David Sankoff

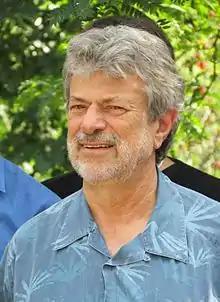
David Sankoff at "Models and Algorithms for Genome Evolution" in 2013, Bromont, Quebec.

David Sankoff (born December 31, 1942) is a Canadian mathematician, bioinformatician, computer scientist and linguist. He holds the Canada Research Chair in Mathematical Genomics in the Mathematics and Statistics Department at the University of Ottawa, and is cross-appointed to the Biology Department and the School of Information Technology and Engineering. He was founding editor of the scientific journal "Language Variation and Change" (Cambridge) and serves on the editorial boards of a number of bioinformatics, computational biology and linguistics journals. Sankoff is best known for his pioneering contributions in computational linguistics and computational genomics. He is considered to be one of the founders of bioinformatics. In particular, he had a key role in introducing dynamic programming for sequence alignment and other problems in computational biology. In Pavel Pevzner's words,